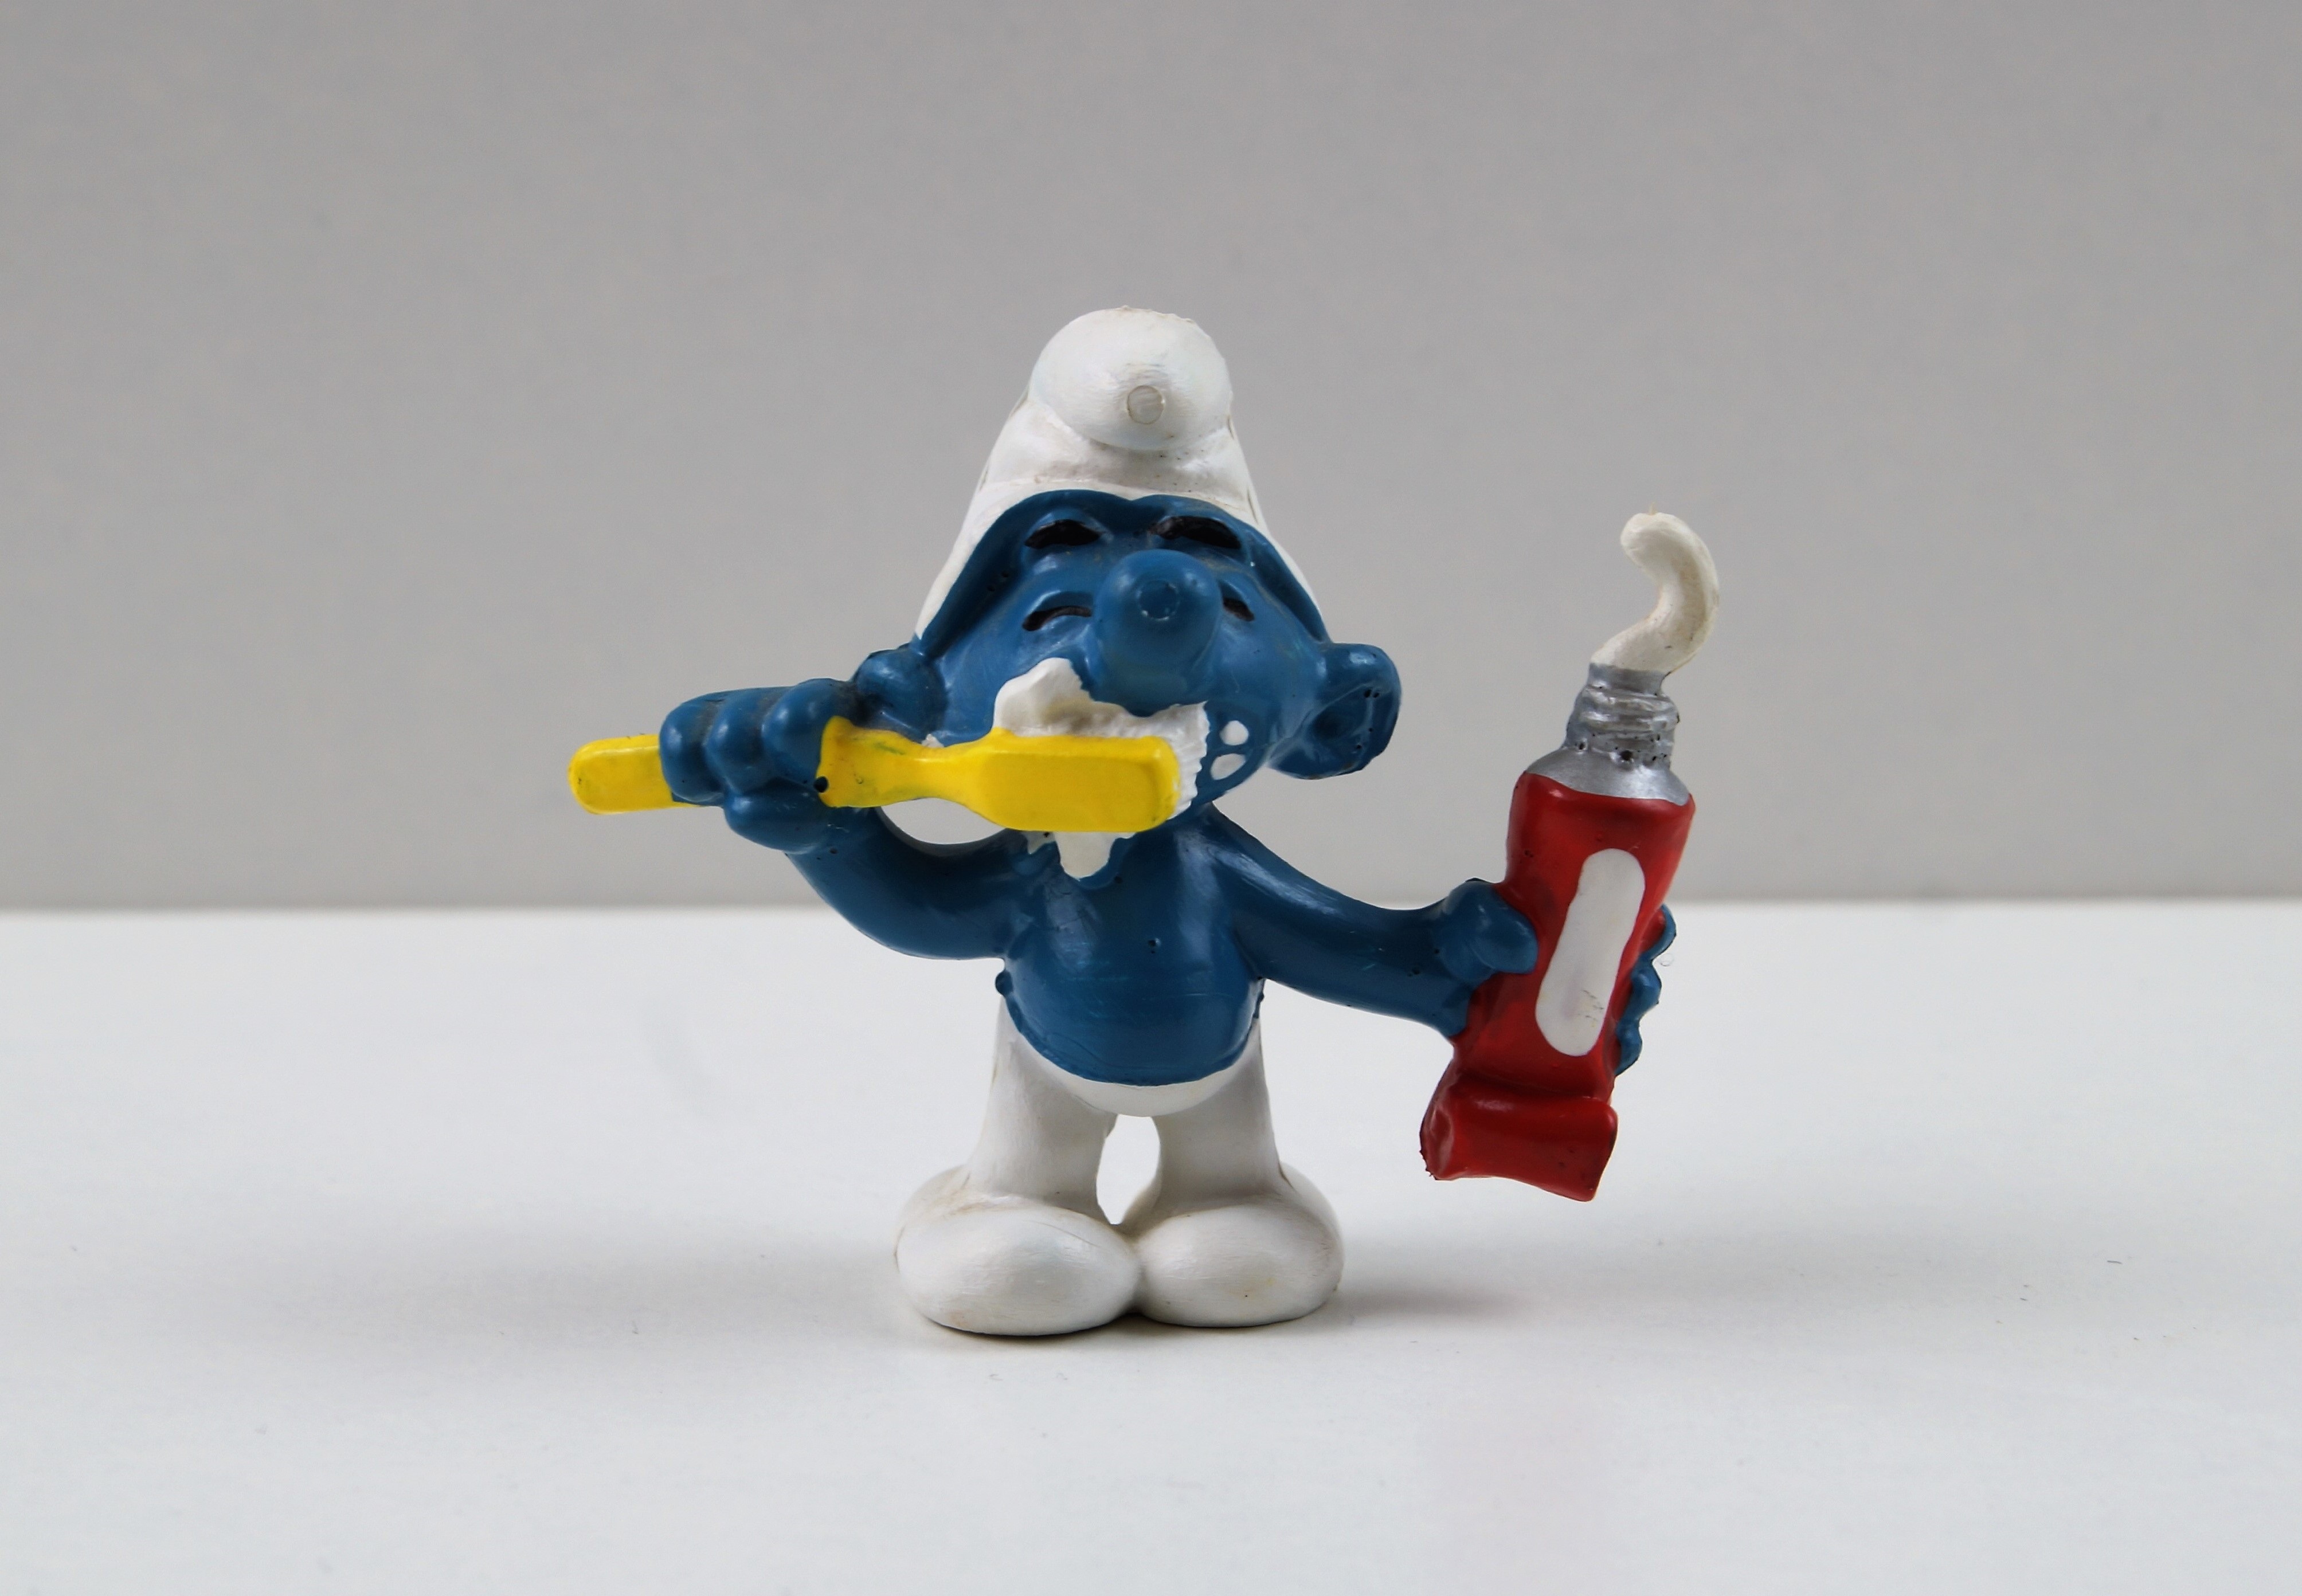
decoration, blue, toy, figure, figurine, toys, lego, action figure, smurfs, collect, smurf, tooth brushing smurf